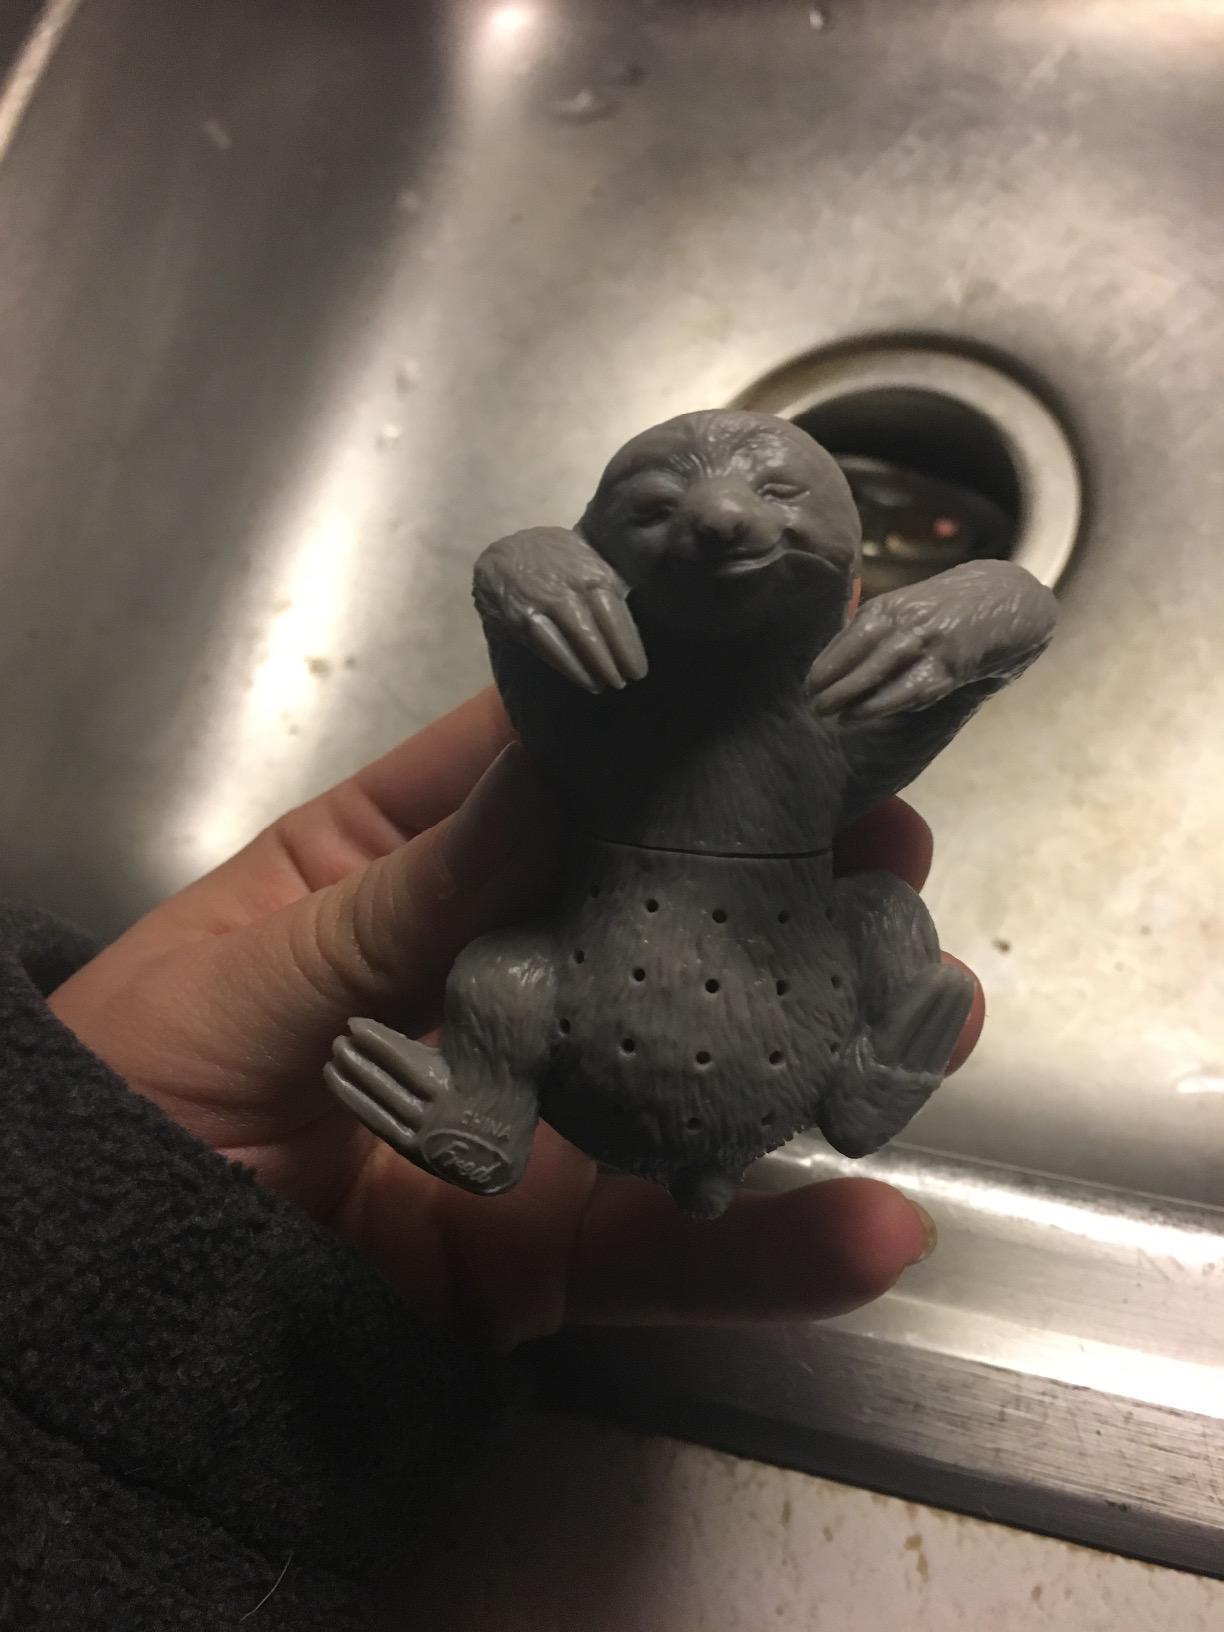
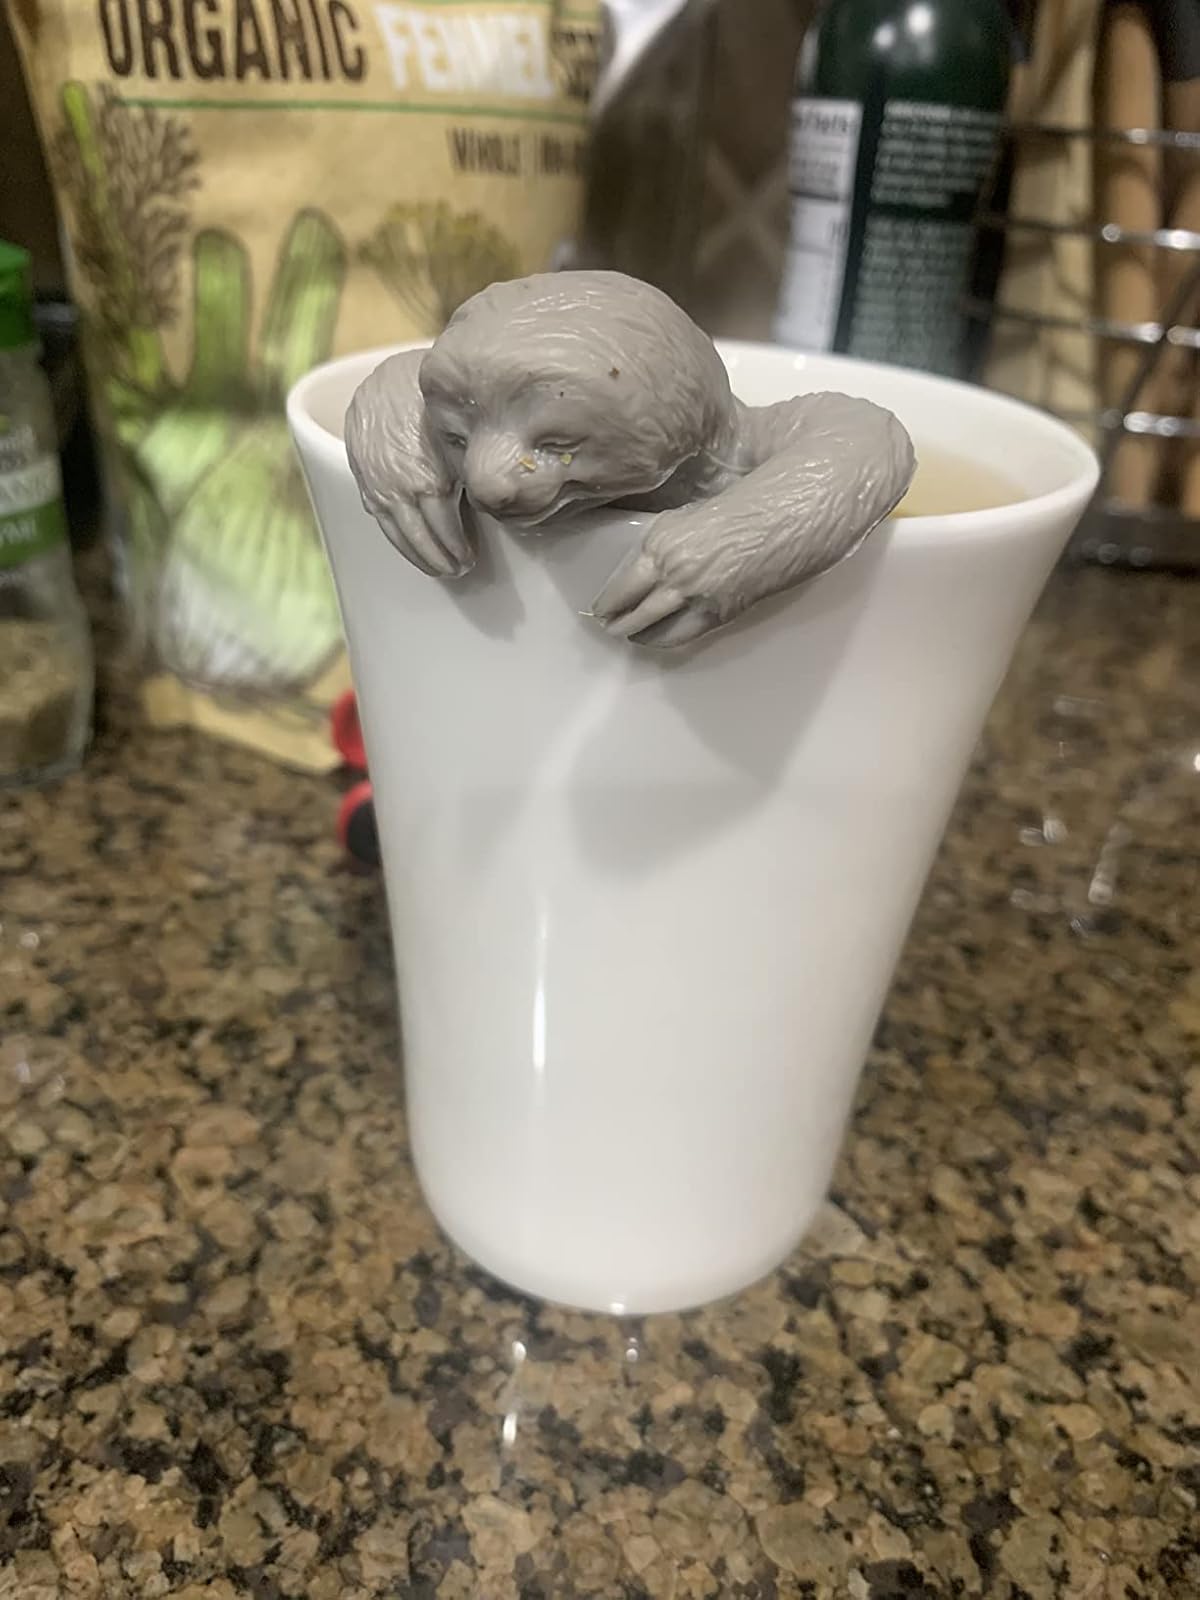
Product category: items_tea
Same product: yes